USS Mobile (CL-63)

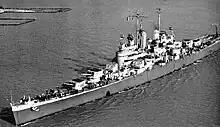
"Mobile" in April 1943, shortly after entering service

The keel for "Mobile" was laid down at the Newport News Shipbuilding and Dry Dock Company on 14 April 1941. She was launched on 15 May 1942, and was commissioned in March 1943. The ship conducted an initial shakedown cruise in Chesapeake Bay and then went on a short training cruise to Casco Bay, Maine. "Mobile" then departed the East Coast of the United States for the Pacific to join the forces waging the war against Japan. She arrived in Pearl Harbor on 23 July, where she took part in a month of training to prepare for combat operations.